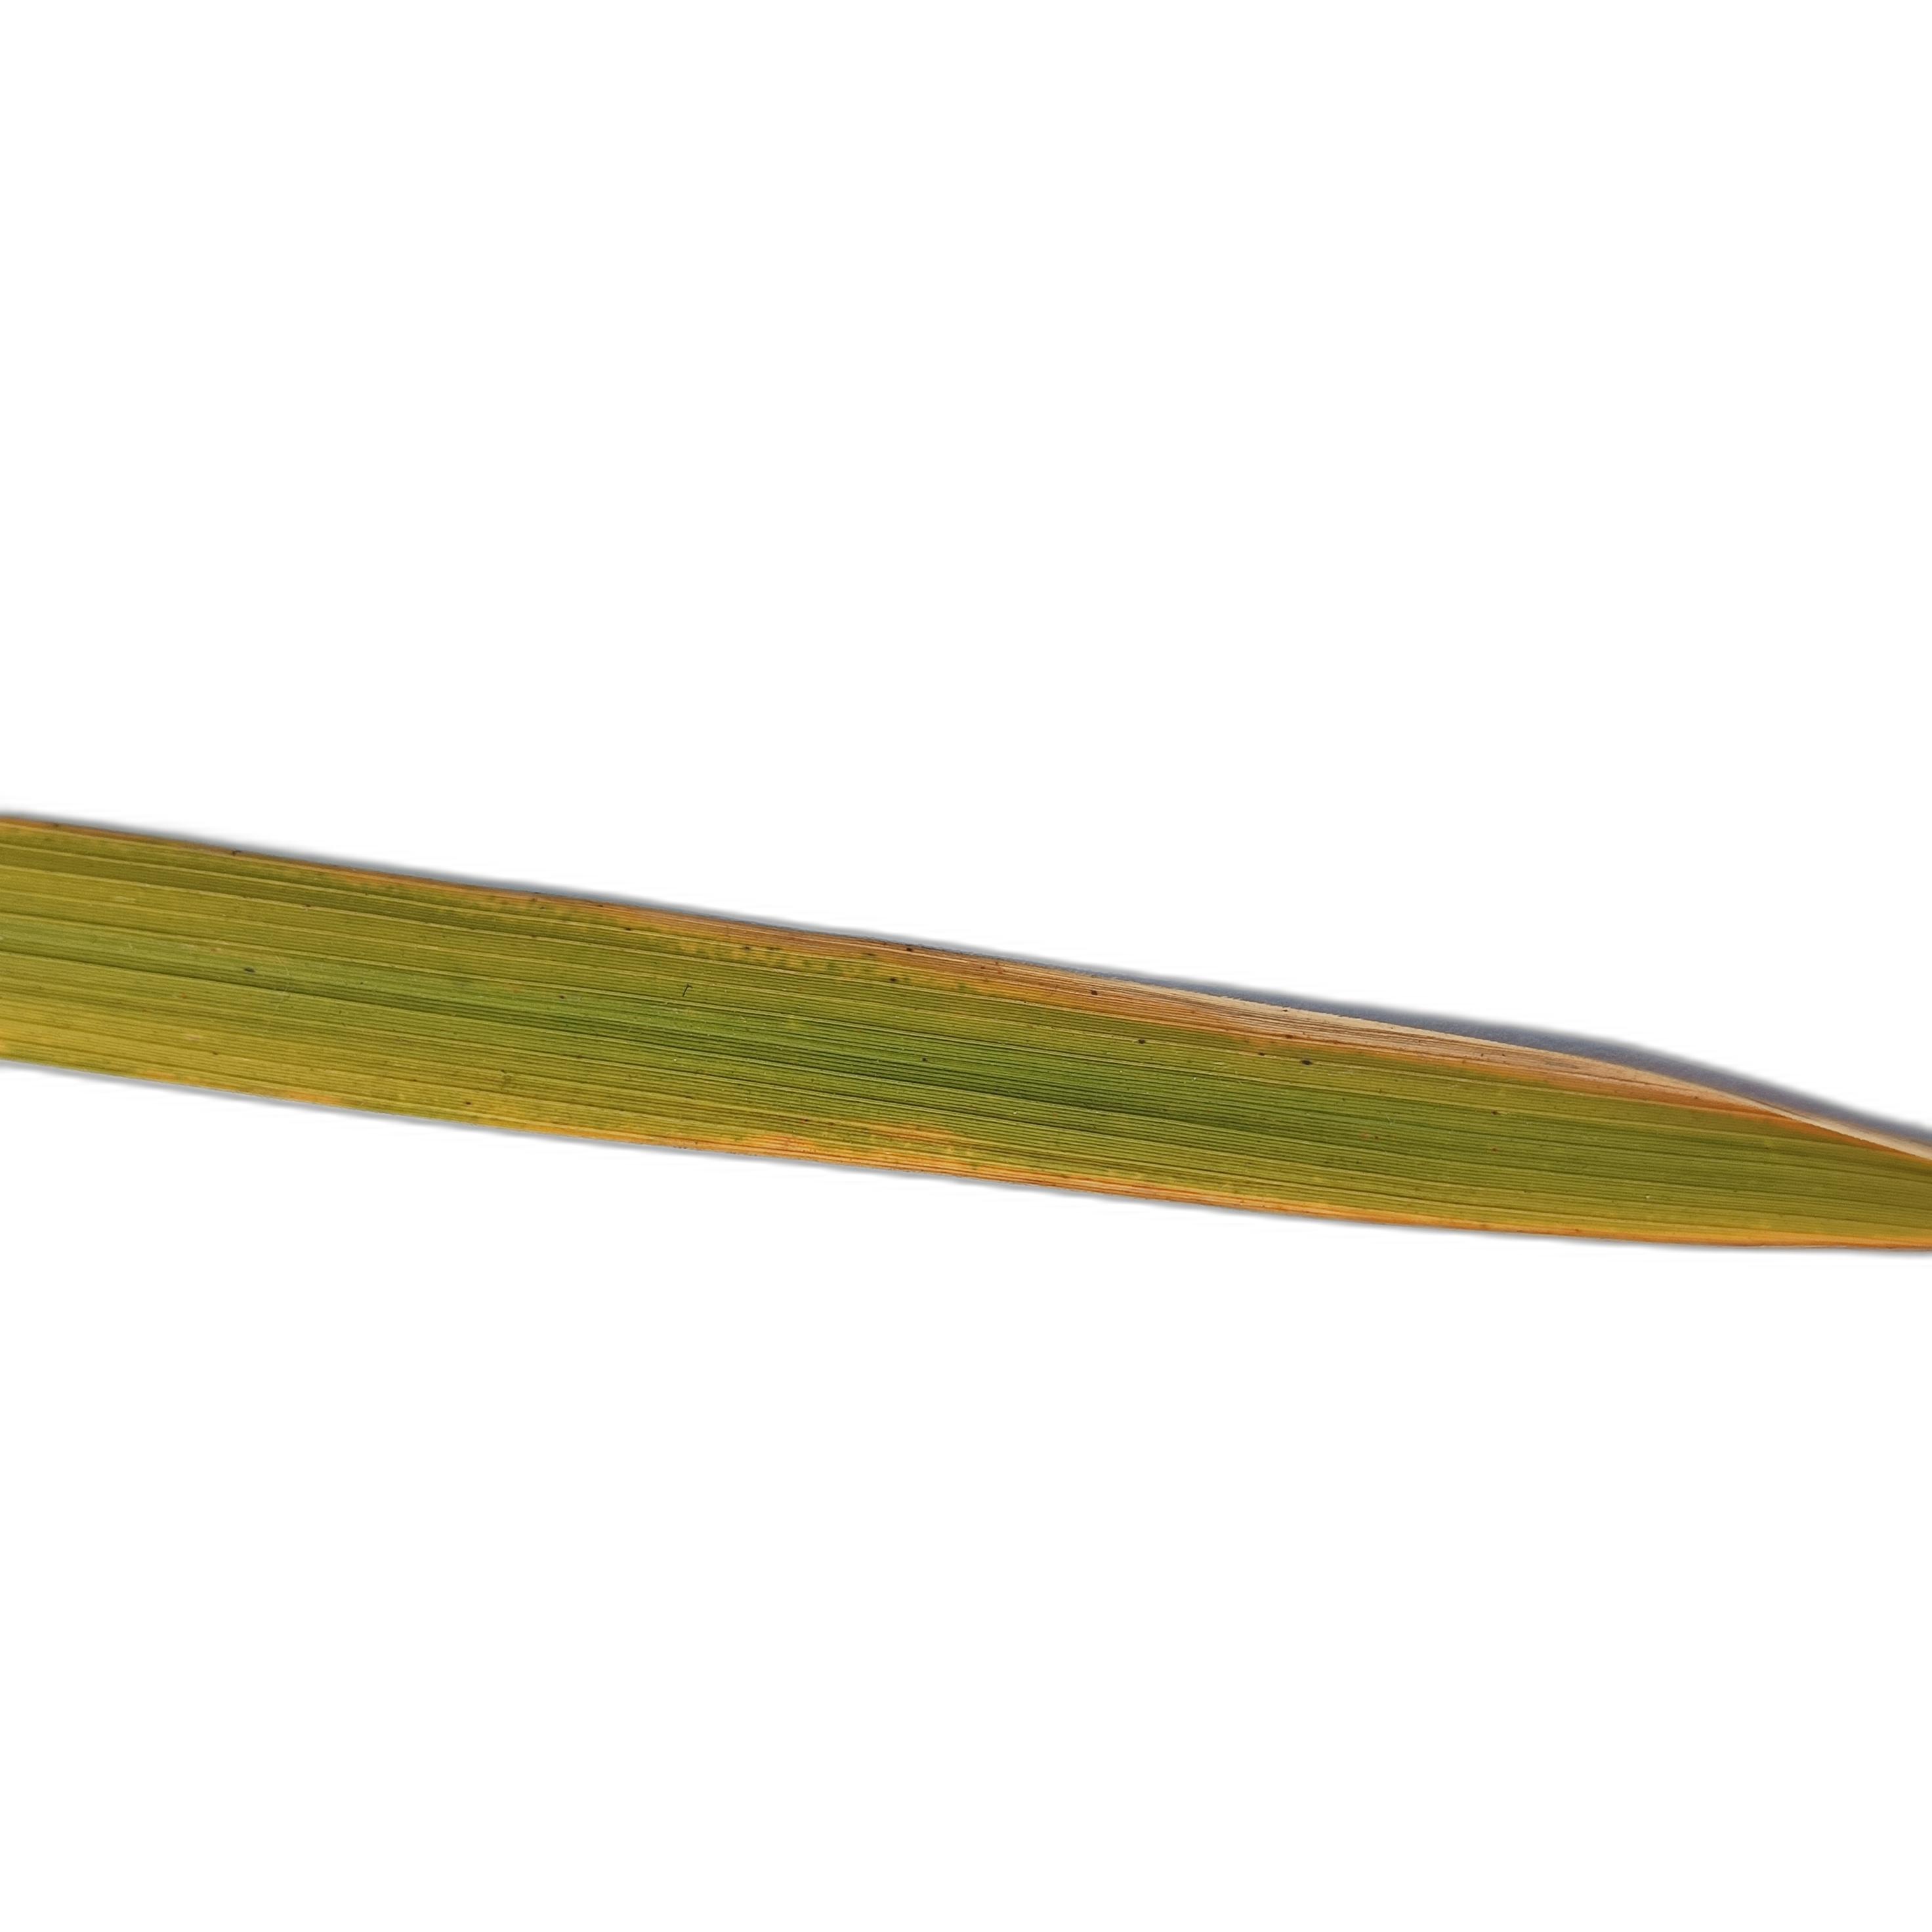
Label: Rice Tungro